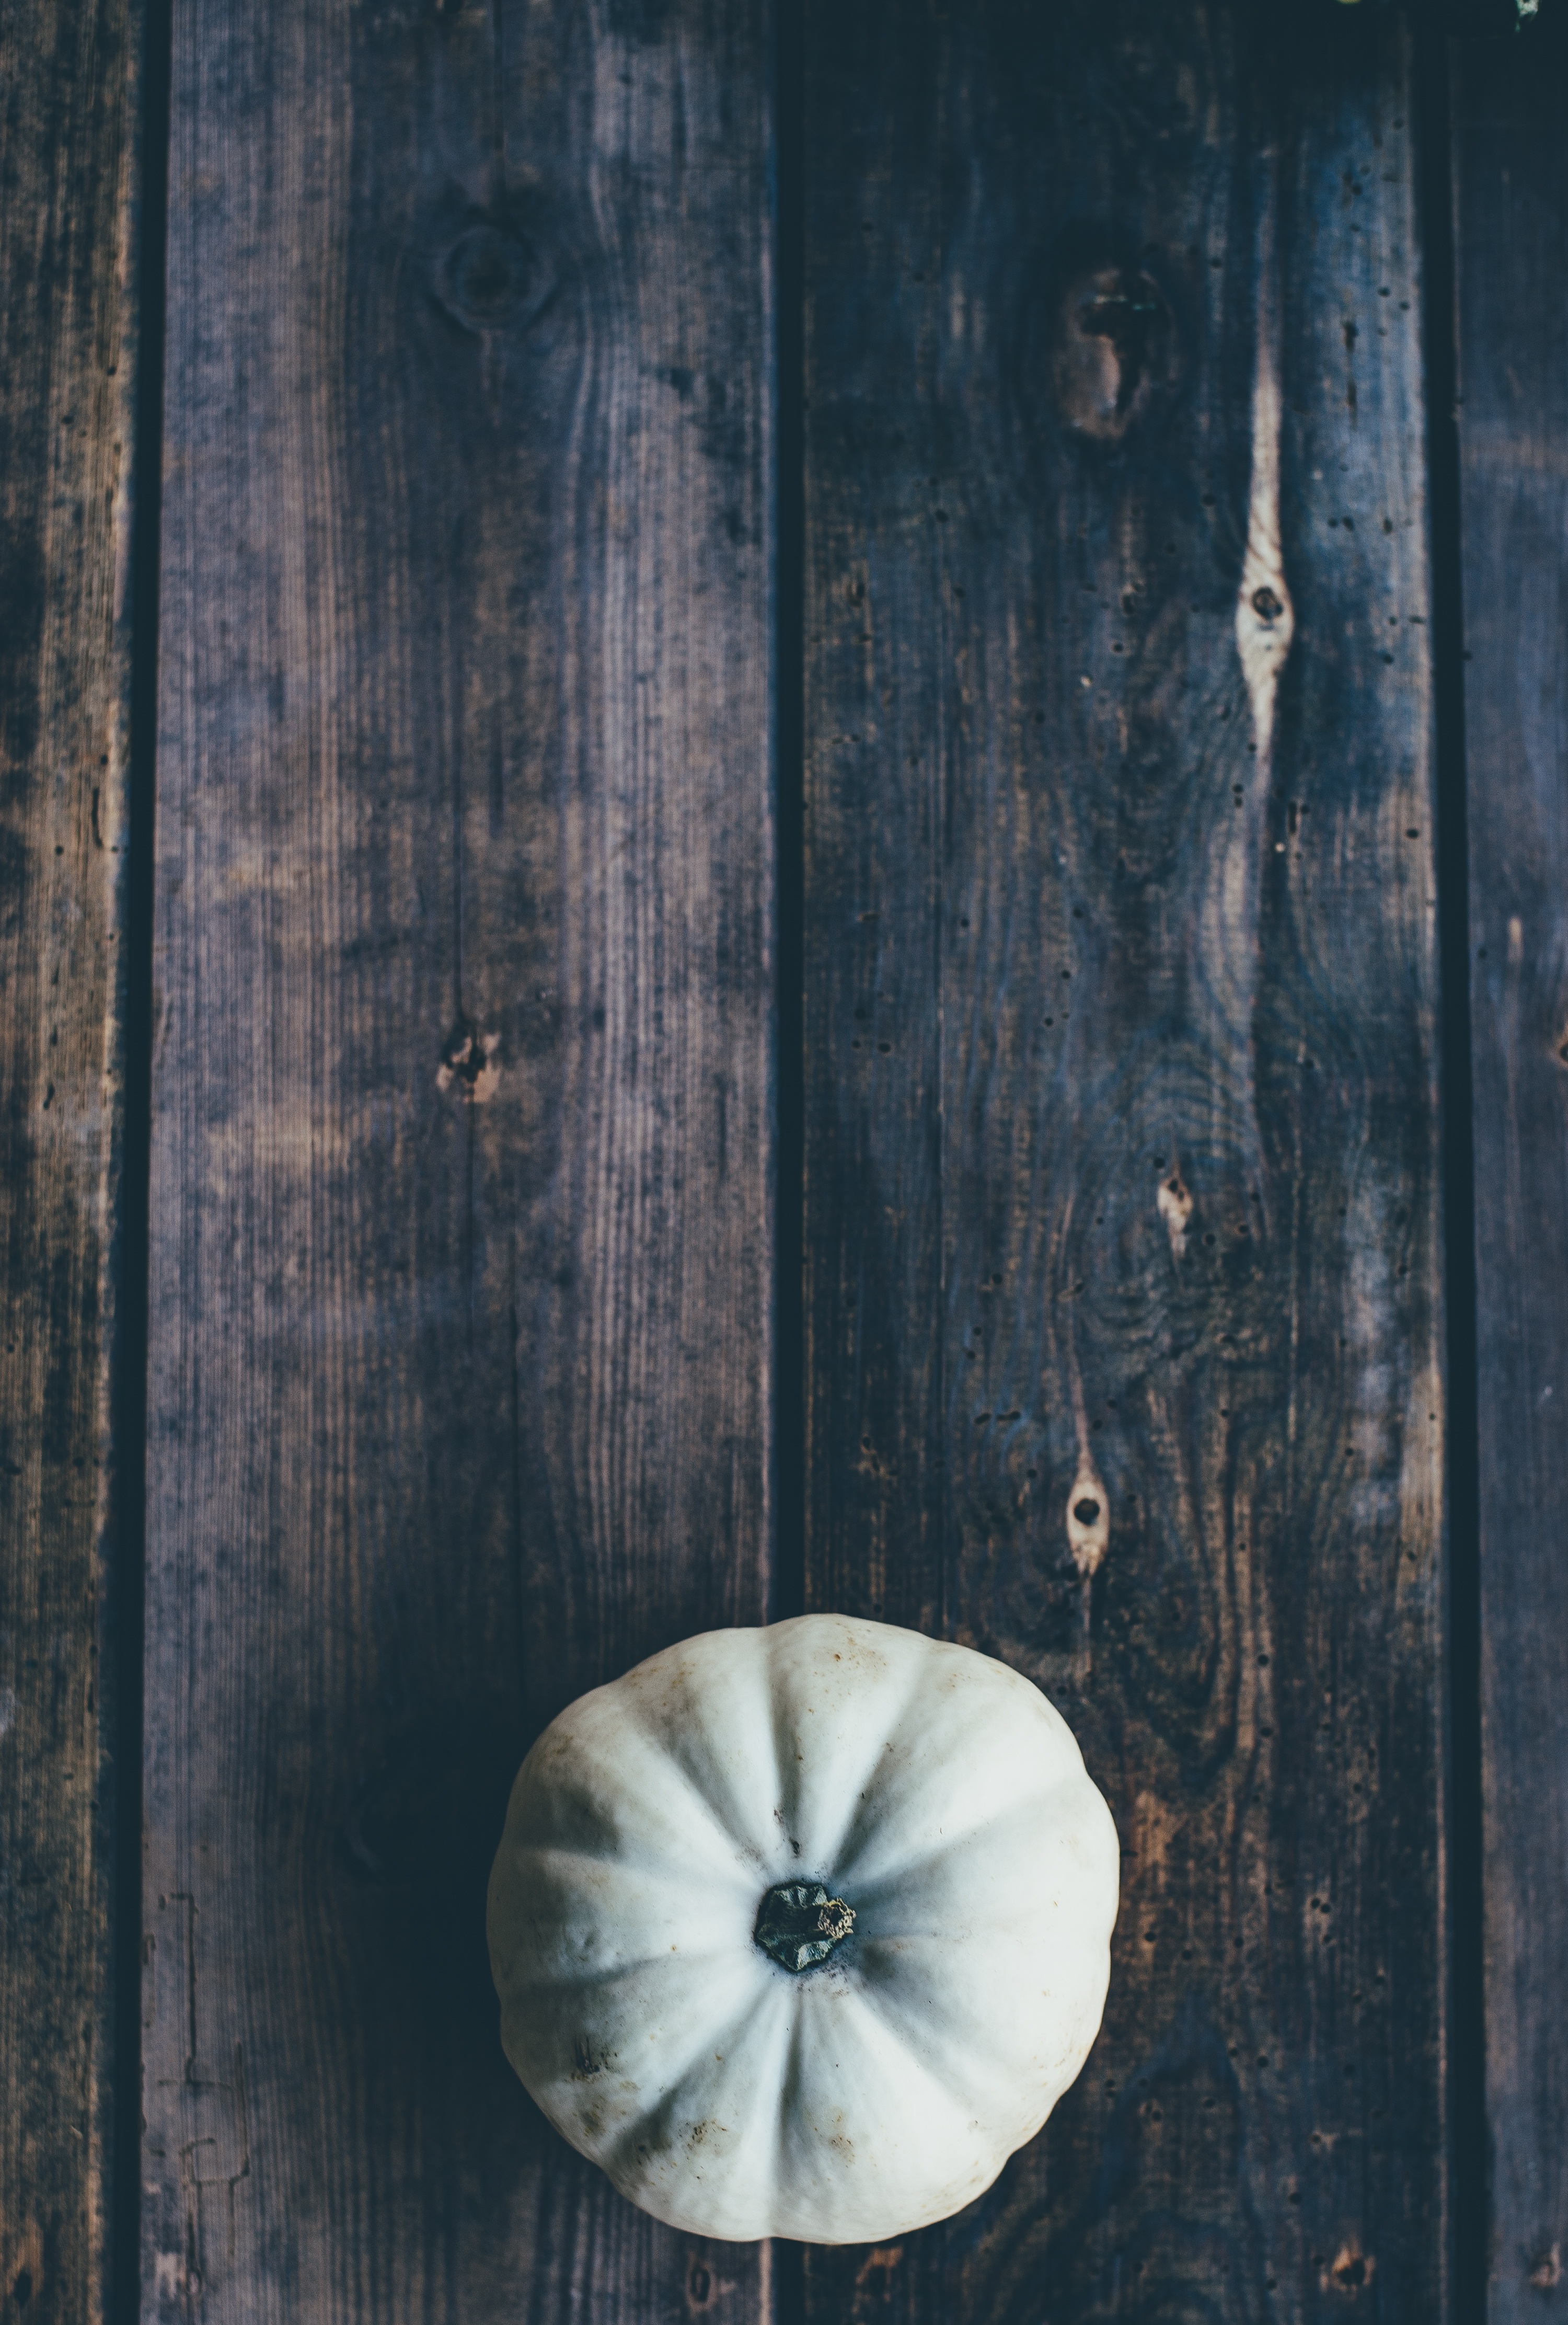
wood, vintage, texture, leaf, floor, window, wall, color, pumpkin, dirty, rough, blue, squash, painting, surface, wooden, symmetry, panel, wooden flooring, high angle shot